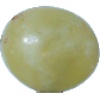
Label: Grape White 1